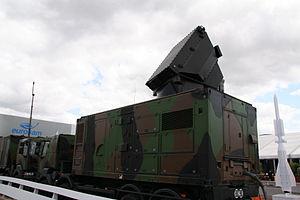
MBDA Aster 30 - Salon du Bourget 2009
L’Aster est un missile antiaérien et antibalistique français. Conçu dans les années 1990 par la division missile de l’Aérospatiale. Le nom « Aster » vient de « Aérospatiale terminal » et également du nom d’un archer grec.
L’Arabel est un radar de conduite de tir de lutte antiaérienne de type tridimensionnel à balayage électronique, produit par le groupe français Thales de 1989 à 2014. Destiné à la conduite de tir des missiles Aster, il est en service au sein de l’armée de l’air et de la Marine nationale françaises, de l’armée de terre italienne et de la marine royale saoudienne. Sa version navale équipe notamment les frégates de classe La Fayette et le porte-avions Charles de Gaulle.